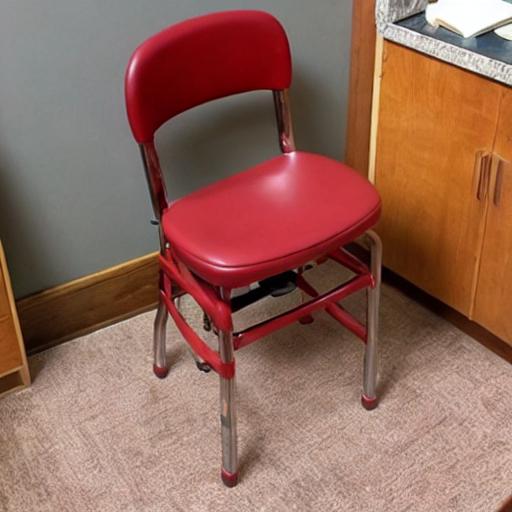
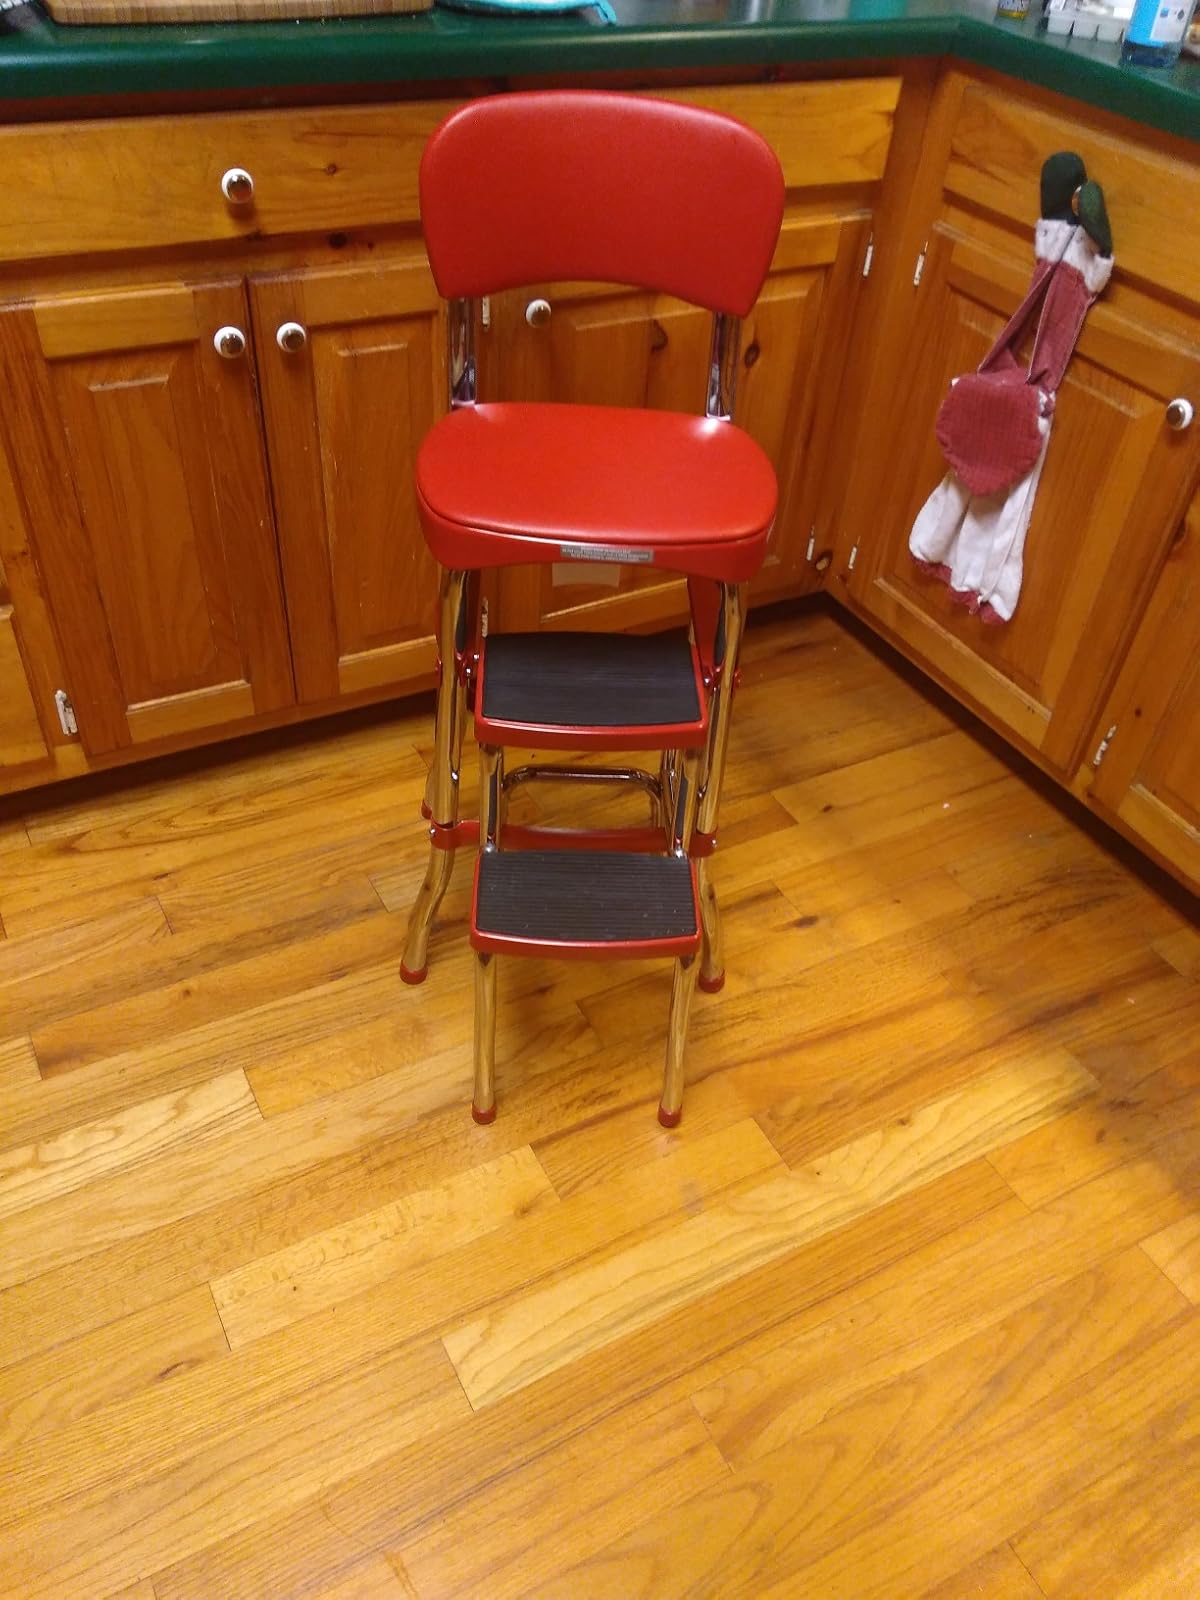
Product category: items_chair
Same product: no